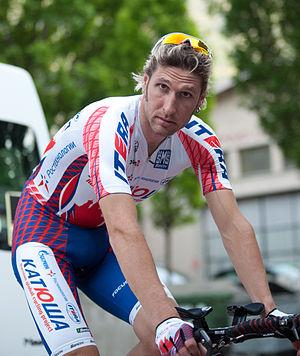
Vladimir Karpets est un coureur cycliste russe.